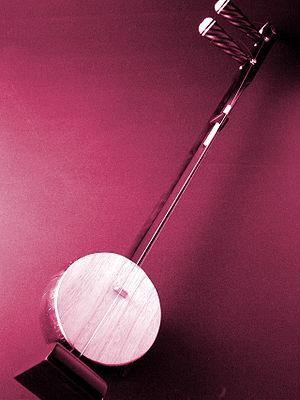
Le banhu est un instrument à cordes frottées chinois de la famille des huqin.